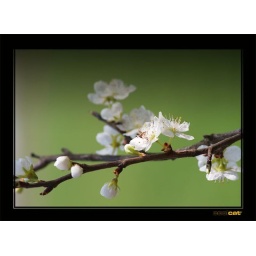
apple flowers in spring